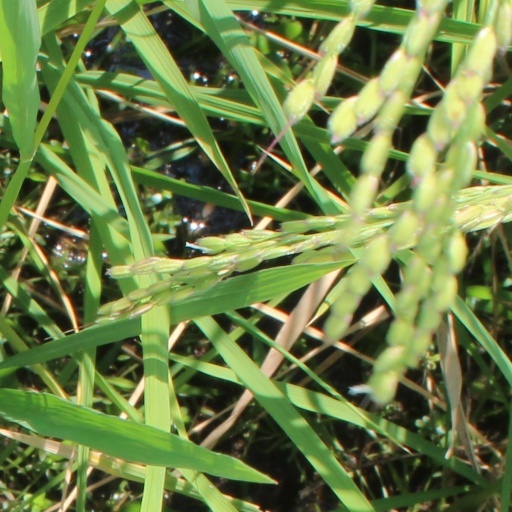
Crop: rice